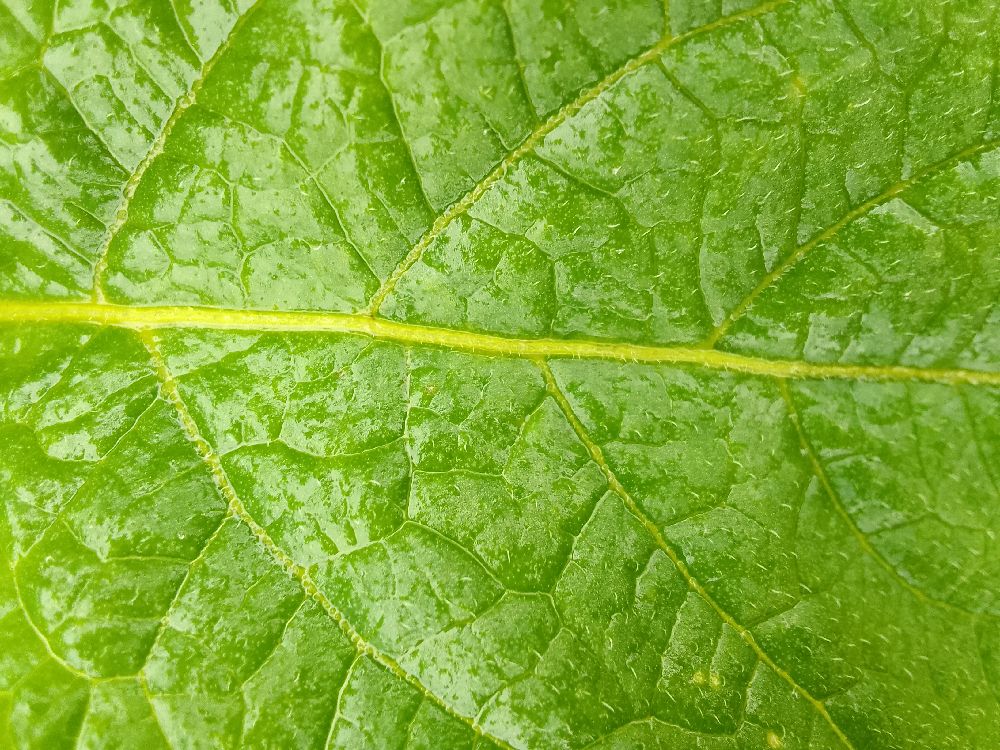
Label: Healthy